Dariusz Michalczewski

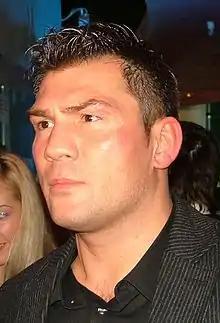
Michalczewski in 2007

Dariusz Tomasz Michalczewski (born 5 May 1968) is a Polish-German professional boxer who competed from 1991 to 2005. He held multiple world championships in two weight classes, including the WBA, IBF, WBO and lineal light heavyweight titles between 1994 and 2003, and the WBO junior-heavyweight title from 1994 to 1995.